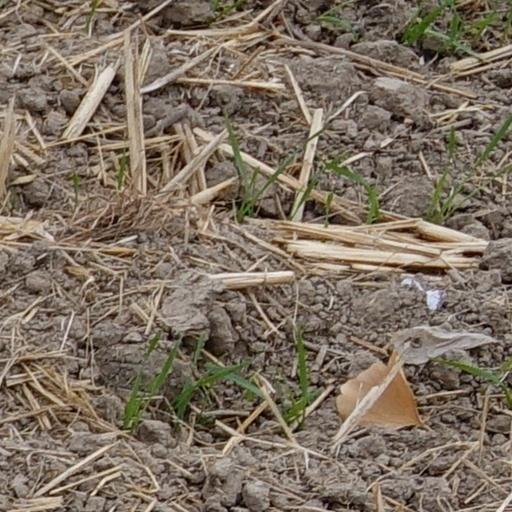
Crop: wheat